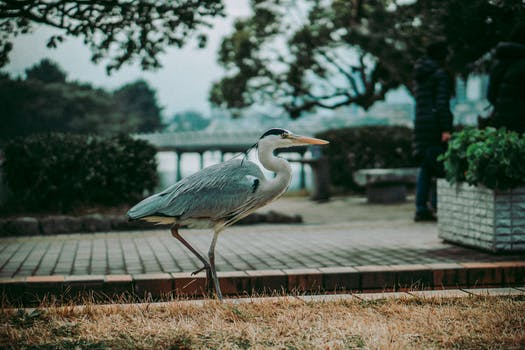
Label: No Watermark